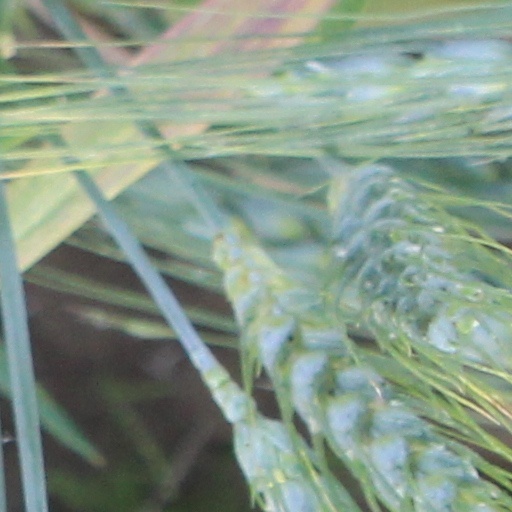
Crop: wheat